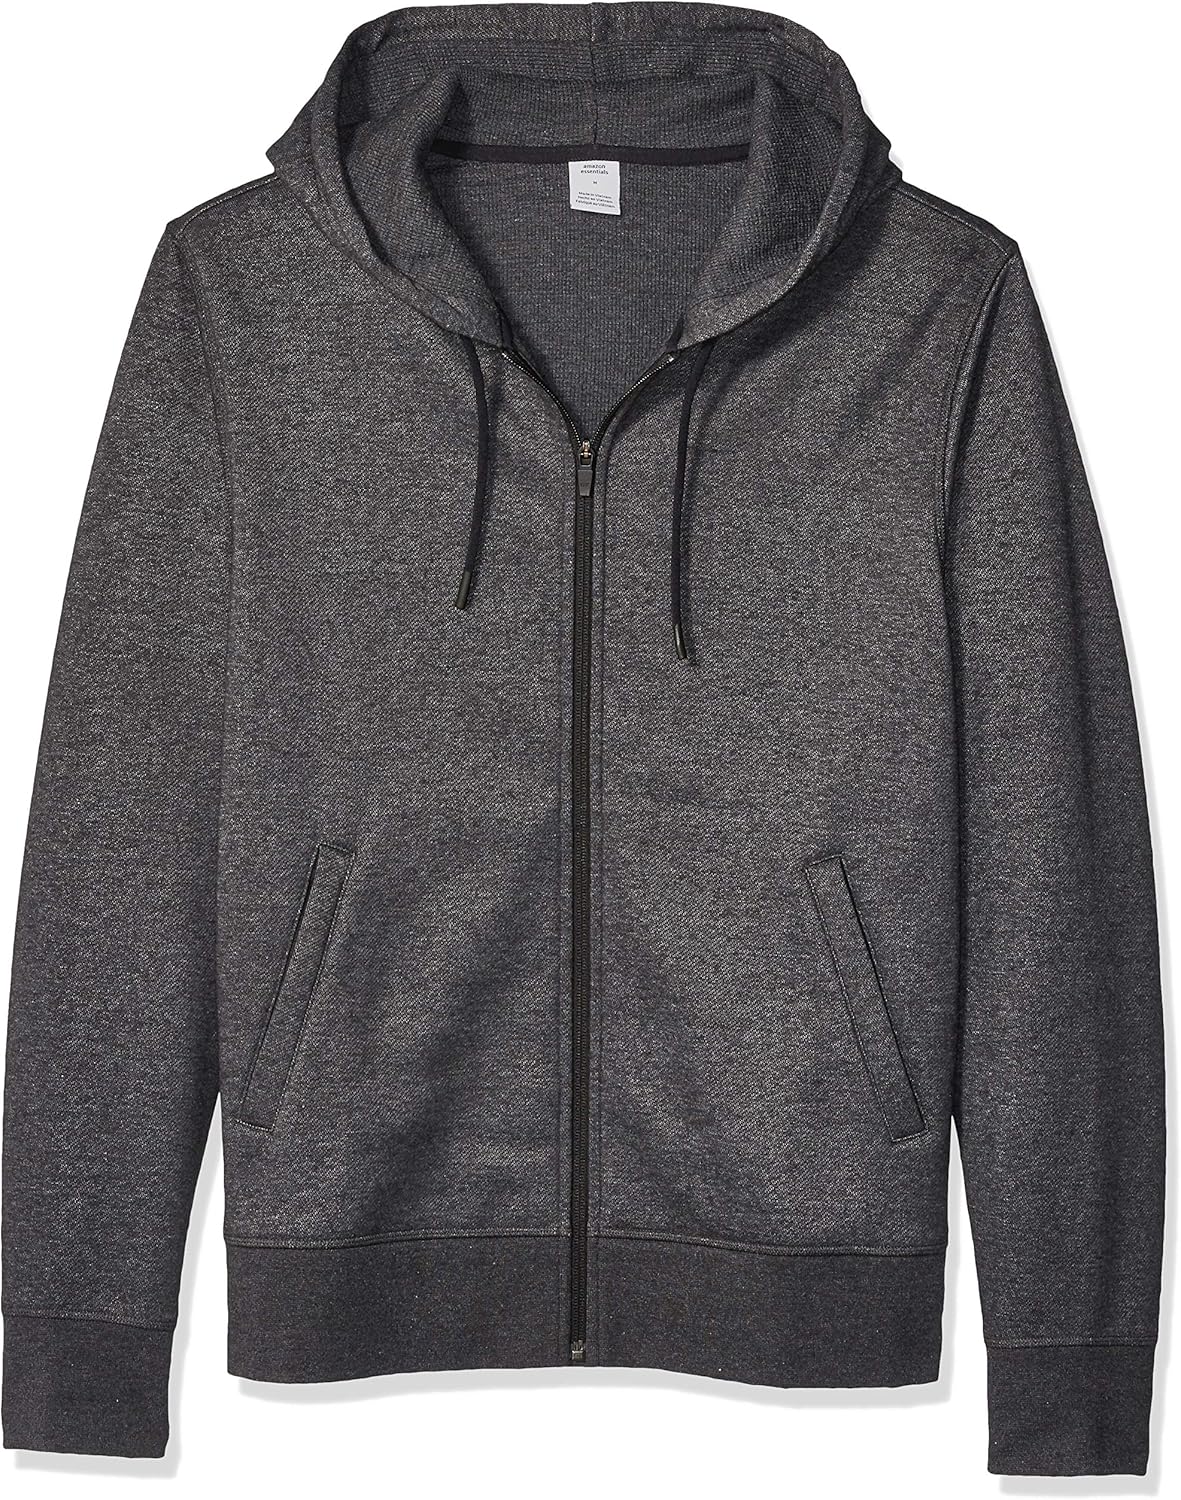
Amazon Essentials Men's Water-Repellent Thermal-Lined Full-Zip Fleece Hoodie
Category: AMAZON FASHION
We listen to customer feedback and fine-tune every detail to ensure our clothes are more comfortable, higher quality, and longer lasting—at affordable prices for the whole family. Amazon Essentials is focused on creating affordable, high-quality, and long-lasting everyday clothing you can rely on. Our line of men’s must-haves includes polo shirts, chino pants, classic-fit shorts, casual button-downs, and crew-neck tees. Our consistent sizing takes the guesswork out of shopping, and each piece is put to the test to maintain the highest standards in quality and comfort.
Features: 60% Cotton, 40% Polyester | Imported | Machine Wash | Loose fit for a less structured relaxed silhouette | Water-repellant brushed back fleece with a warm thermal lining | Hood with adjustable drawstring | Full-length zippered closure at front | An Amazon brand